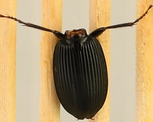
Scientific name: Pterostichus lachrymosus
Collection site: Mountain Lake Biological Station NEON (MLBS), plot MLBS_009